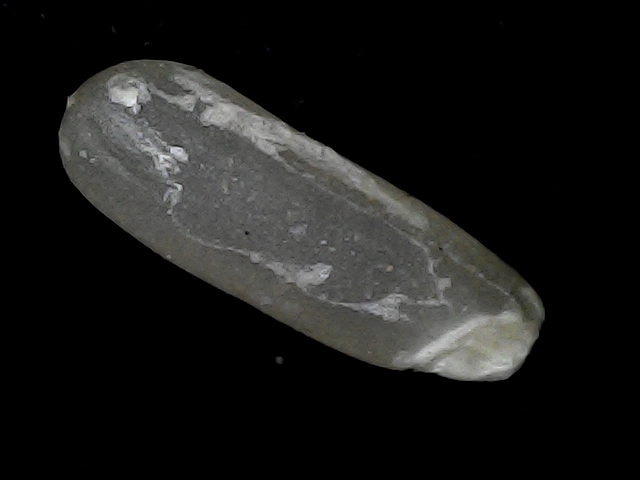
Rice variety: BD75